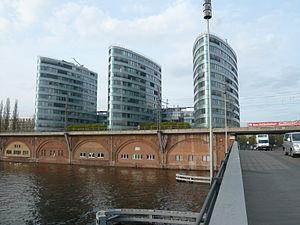
Le Trias est un ensemble de trois tours de forme ovale situé à Berlin en Allemagne sur la rive nord du Spree. D'une hauteur de 66 m. et d'une surface au sol de 3 400 m., l'ensemble a été construit de 1992 à 1996 par les architectes Lucia Beringer et Gunther Wawrik et financé par la société privée Immobiliengesellschaft DG-Anlagen de Francfort-sur-le-Main. Les trois tours servent depuis 2008 de siège de la Berliner Verkehrsbetriebe.